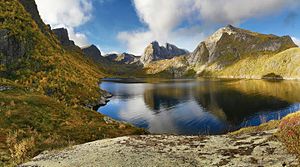
Djupfjorden (Moskenes)
Djupfjorden
Djupfjorden er en vig af Vestfjorden i Moskenes kommune i Nordland fylke i Norge. Den går to kilometer i nordvestlig retning fra indløbet mellem Djupfjordodden i nord og Djupfjordbøan i syd hvor Europavej E10 krydser via den 259 meter lange Djupfjordbroen.